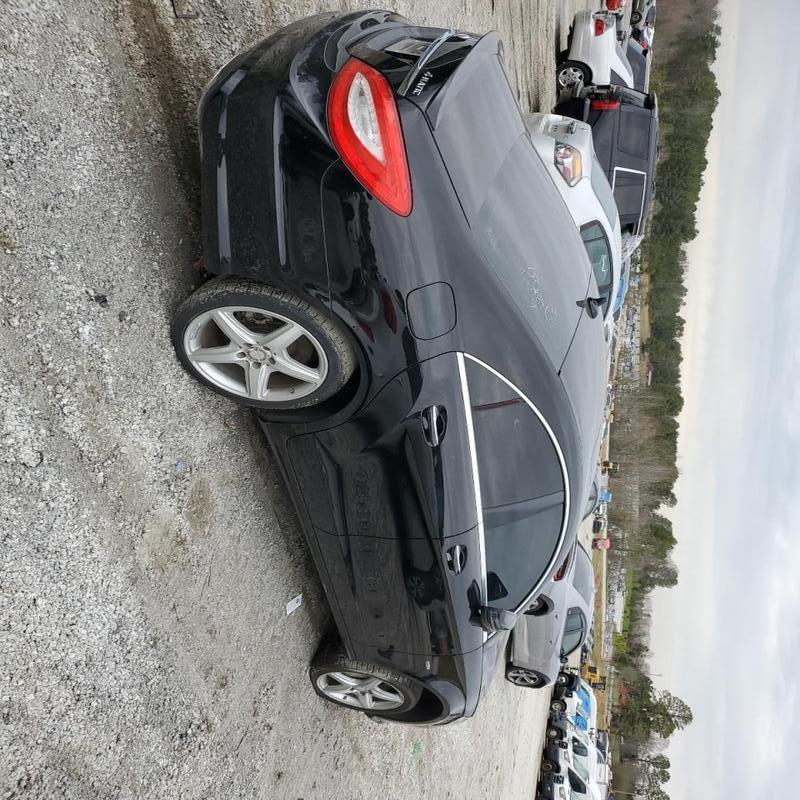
Aucun dommage détecté.
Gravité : aucun